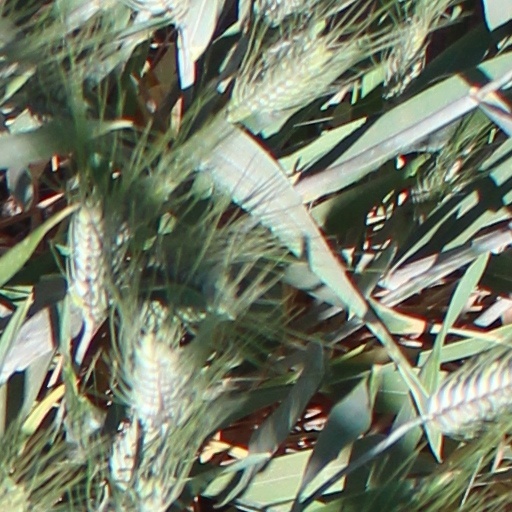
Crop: wheat